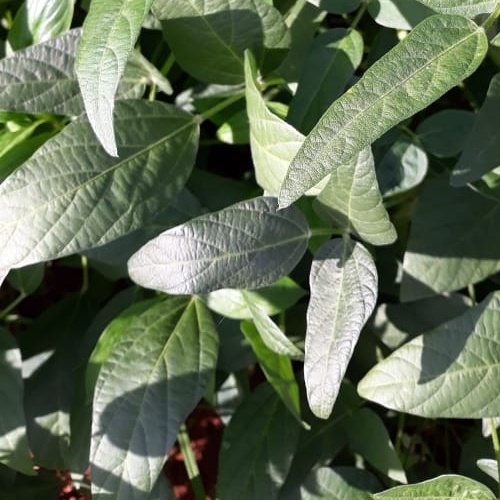
Label: Healthy